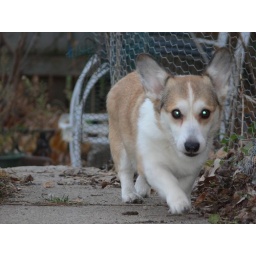
We put up some chicken wire around one of the gardens to keep the dogs out of it this winter.